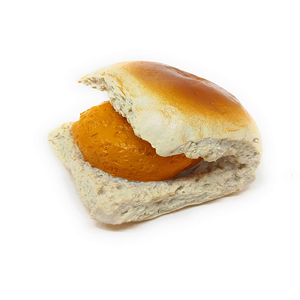
Dish: vadapav